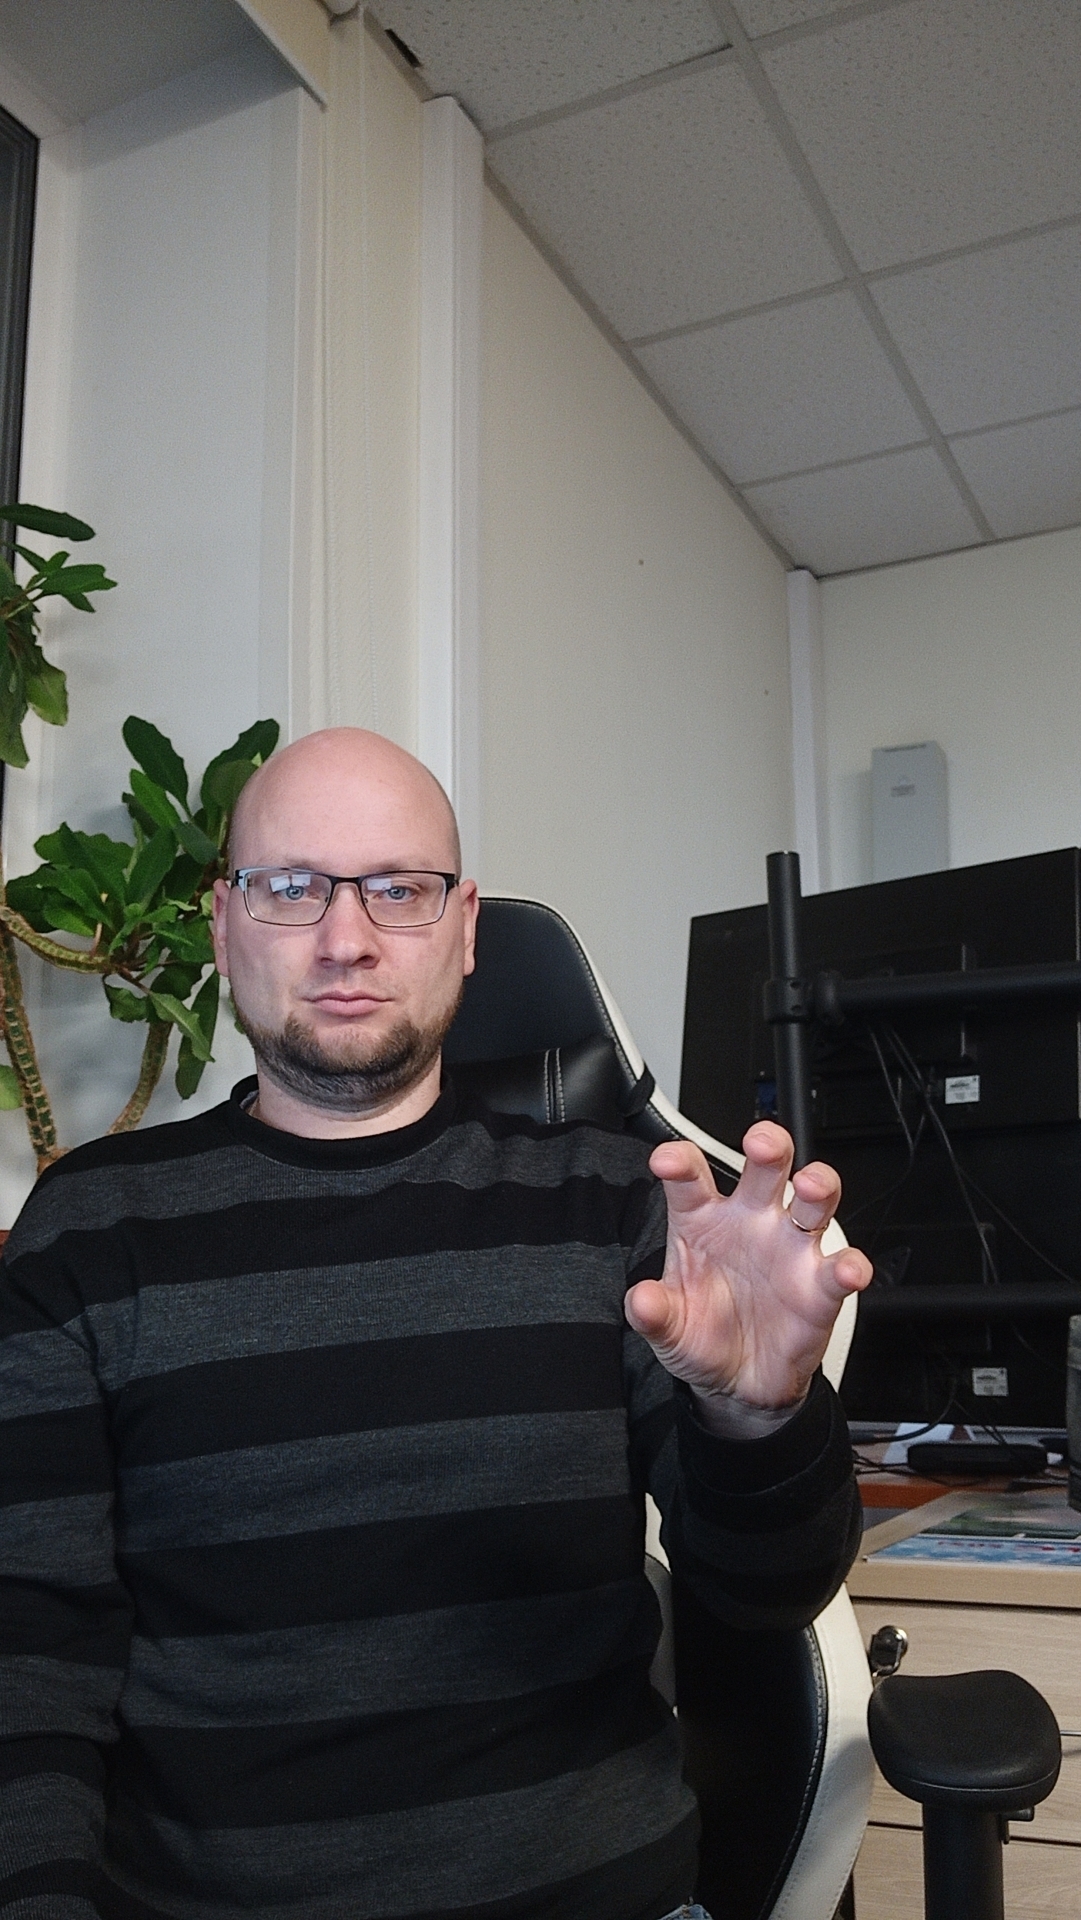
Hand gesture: grabbing